Liberty Baptist Church (Kief, North Dakota)

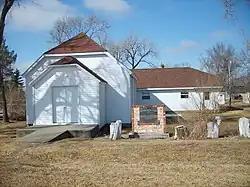

Liberty Baptist Church at Fifth & Christina Sts. in Kief, North Dakota was built in 1902. It included Late Gothic Revival architecture.